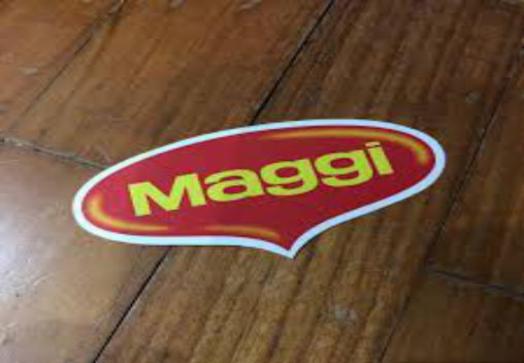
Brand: maggi noodles
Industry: Food